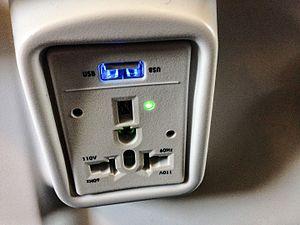
Le juice jacking est un type de cyberattaque visant un téléphone intelligent, une tablette ou un autre périphérique informatique utilisant un port de rechargement qui sert également de port de transfert de données, par exemple un port USB.